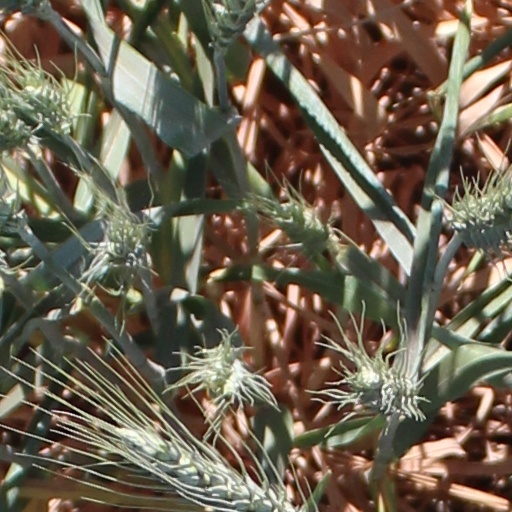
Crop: wheat